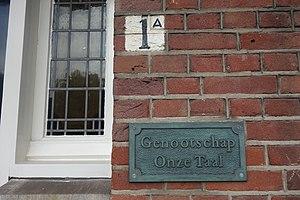
La Genootschap Onze Taal, est un organisme néerlandais dédiée à la langue néerlandaise. Elle a été fondée en 1931, initialement pour protéger la langue contre ce qui était perçu comme une invasion des germanismes.